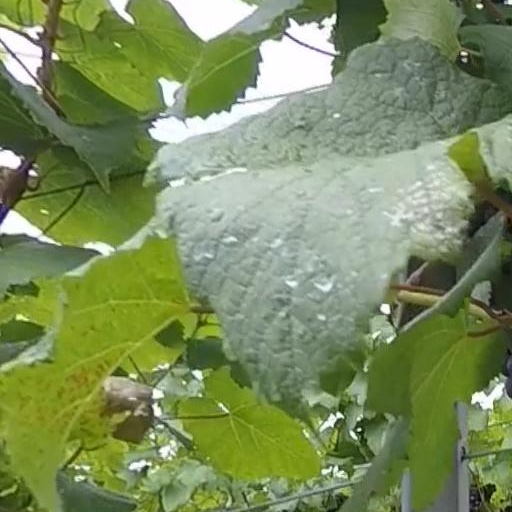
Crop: grape